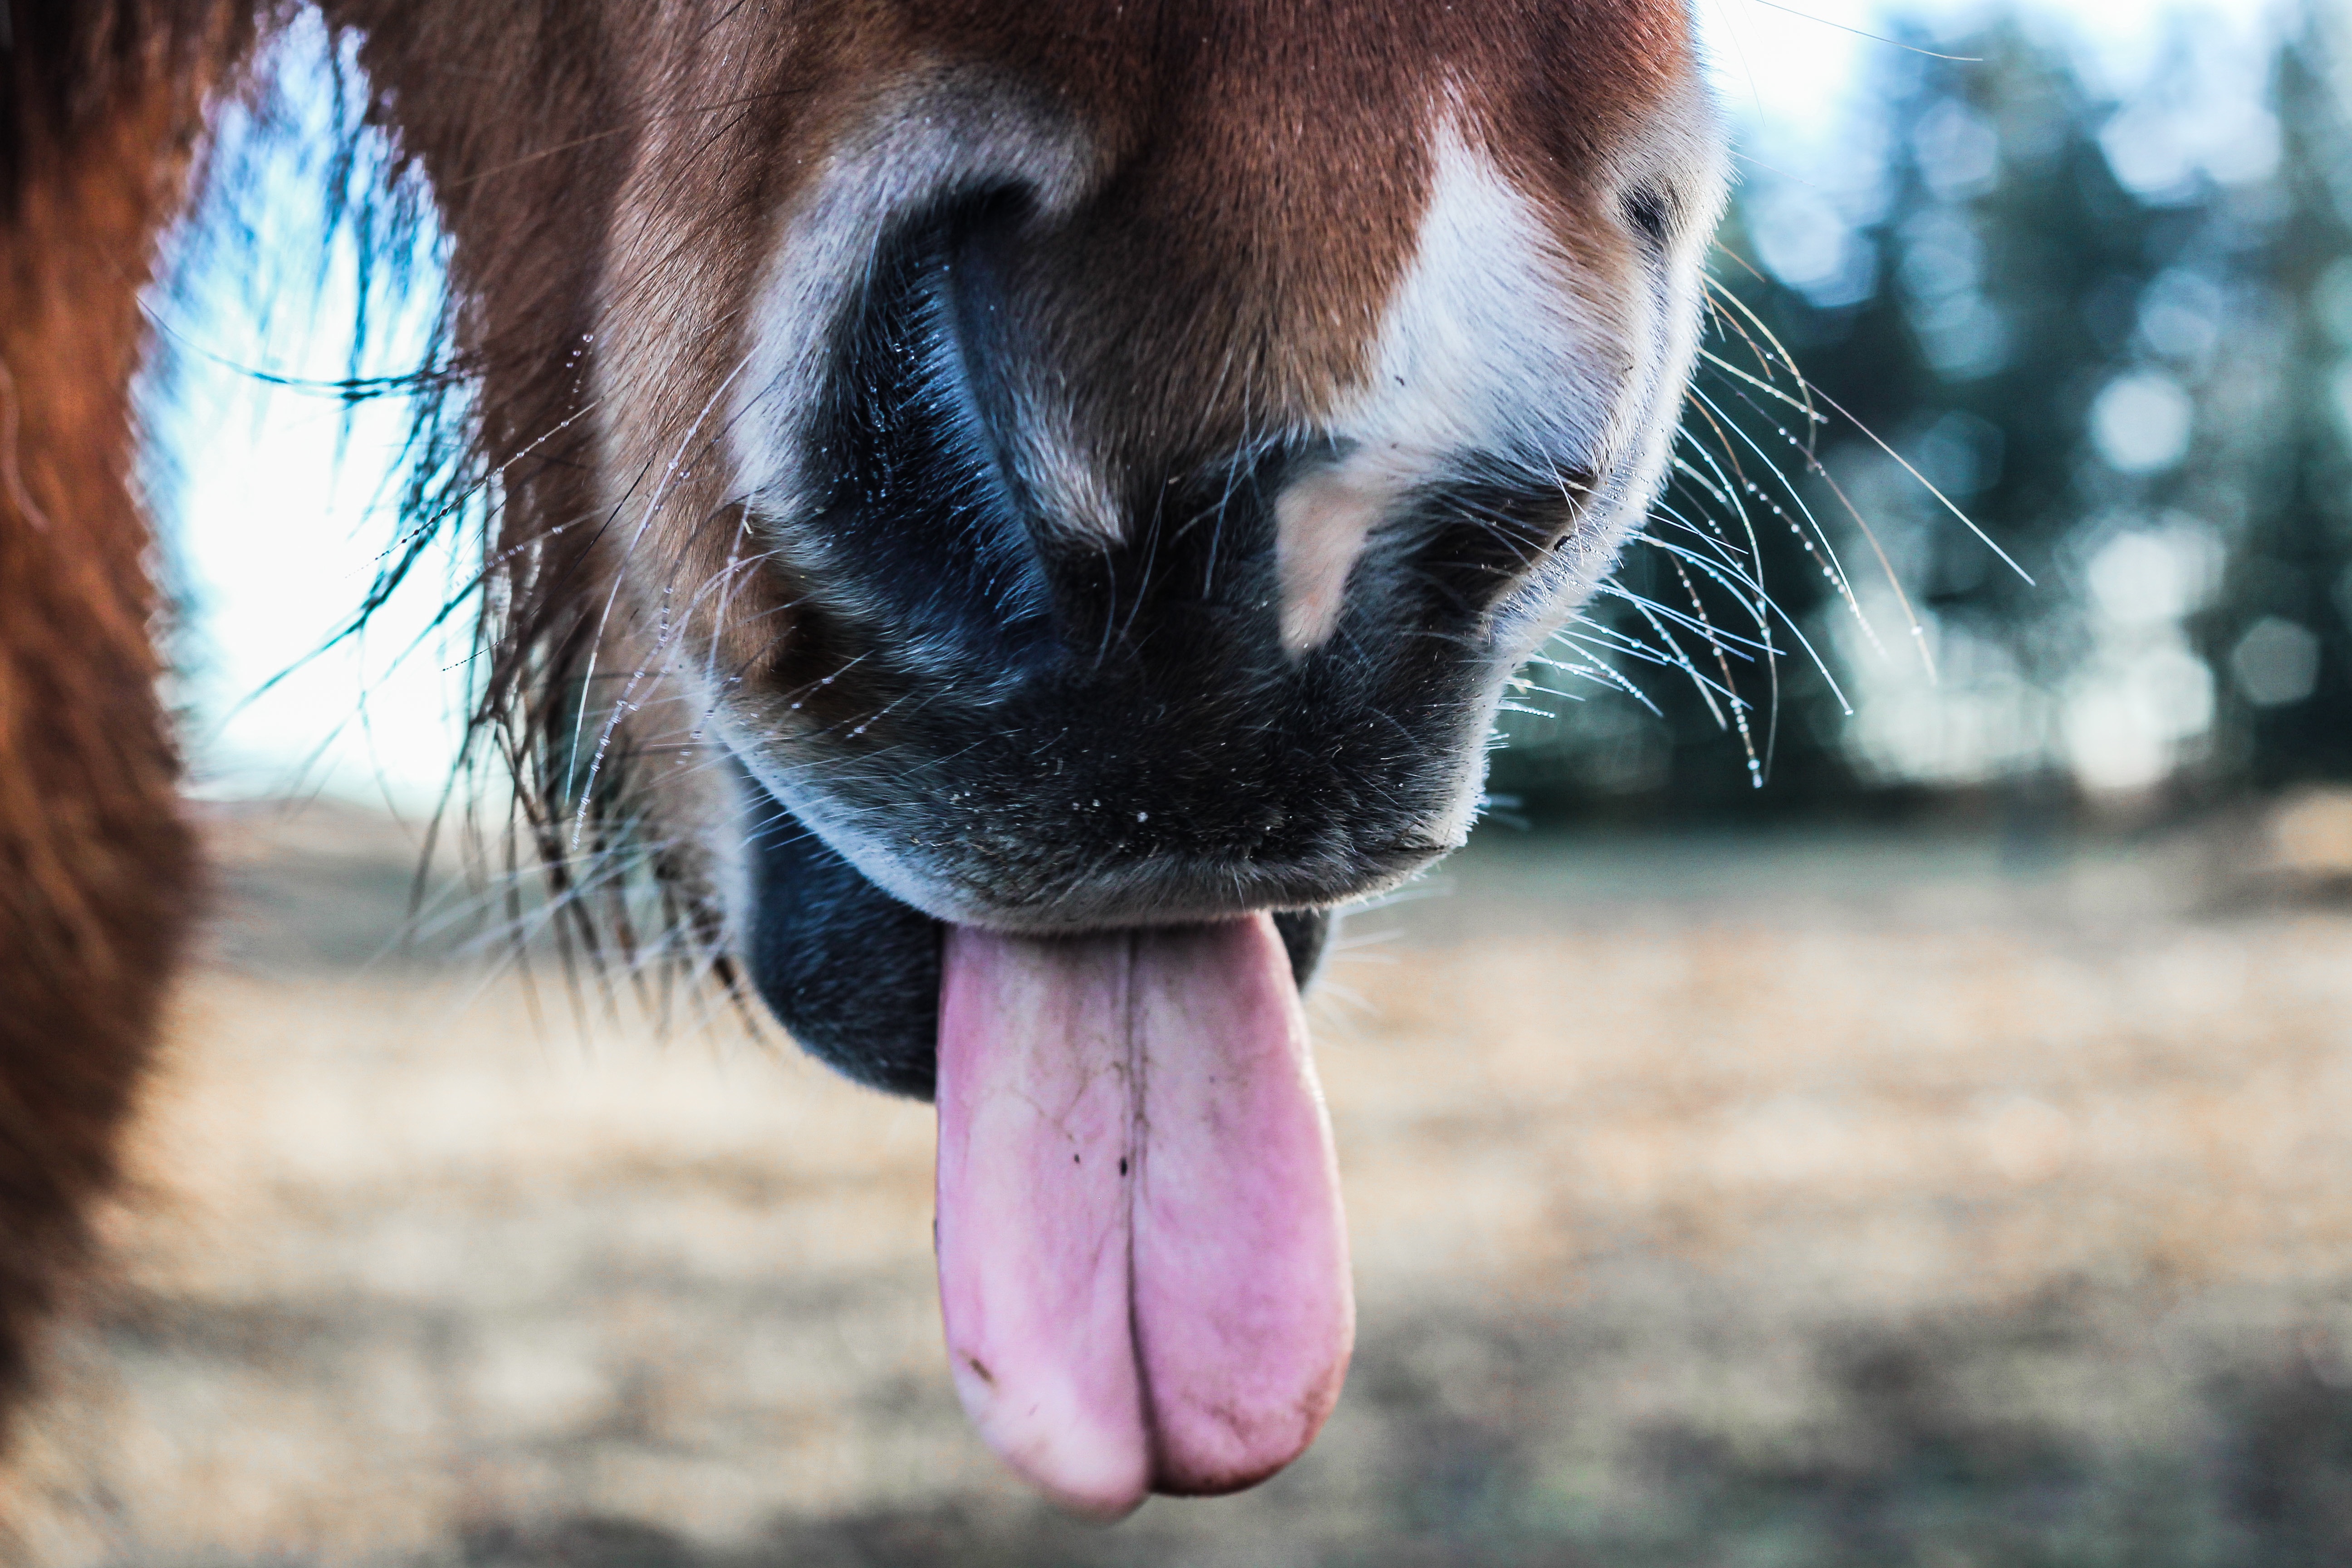
hand, wildlife, horse, mammal, close up, nose, eye, head, organ, horse like mammal